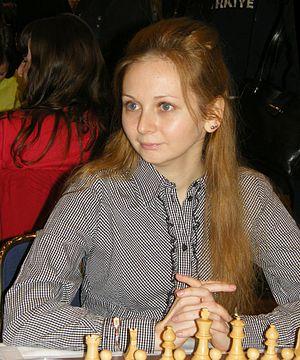
Nadejda Anatolievna Kosintseva est une joueuse d'échecs russe. Elle détient les titres de maître international et de grand maître féminin, tout comme sa sœur cadette d'un an Tatiana Kosintseva.